Ornithodoros coriaceus

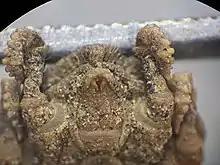
Ventral view of a pajahuello tick showing the mouthparts and tubercled front legs.

"Ornithodoros coriaceus" is a relatively large tick, with adults measuring approximately 7–10 mm long. The shape of the body is distinctive, having no demarcated scutum, a pointed anterior end (giving it a 'nosed' appearance), and more or less parallel sides. The upper cuticle is pale beige-tan or grayish tan-brown in color, and has a granular ornamentation of bumps and pockmarks (described in the literature as shagreen). The distal segments of the legs have a warted appearance. Nymphs are similar in appearance to adults, but have six legs (the full arachnid complement of eight legs appears after the final instar molt).